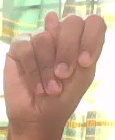
ASL sign: N